Active shooter training

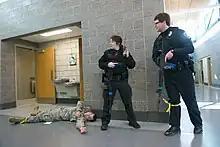
Ramsey County, Minnesota law enforcement officers next to a simulated casualty during an active shooter response exercise at the Arden Hills Army Training Site

Active shooter training (sometimes termed active shooter response training or active shooter preparation) addresses the threat of an active shooter by providing awareness, preparation, prevention, and response methods.